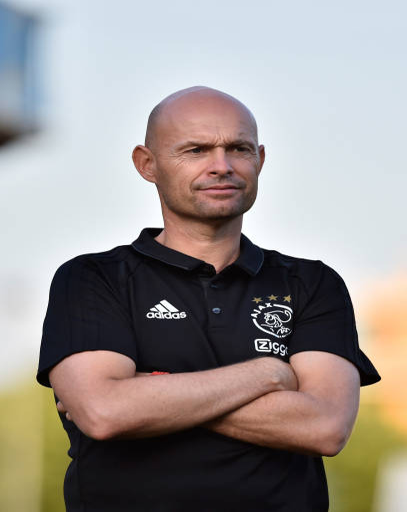
coach during the friendly match .